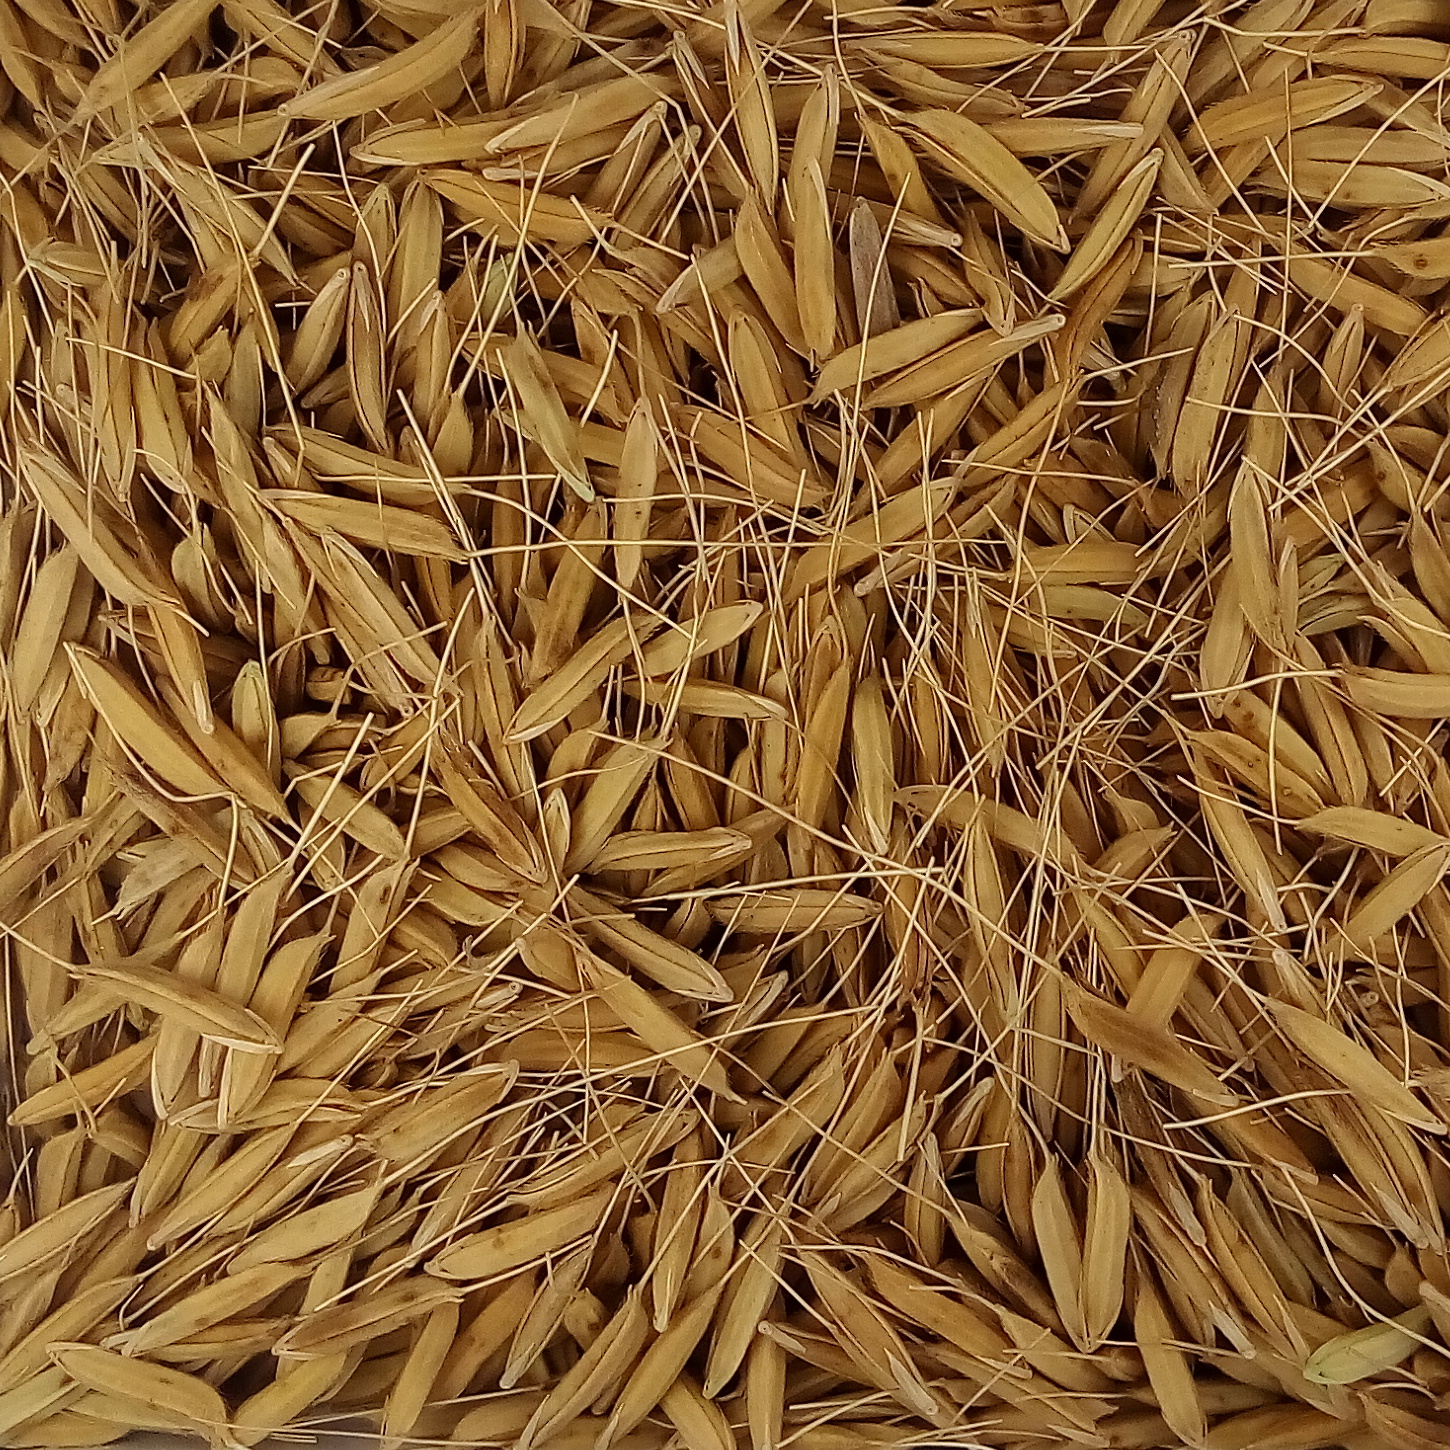
Rice seed variety: PB_6